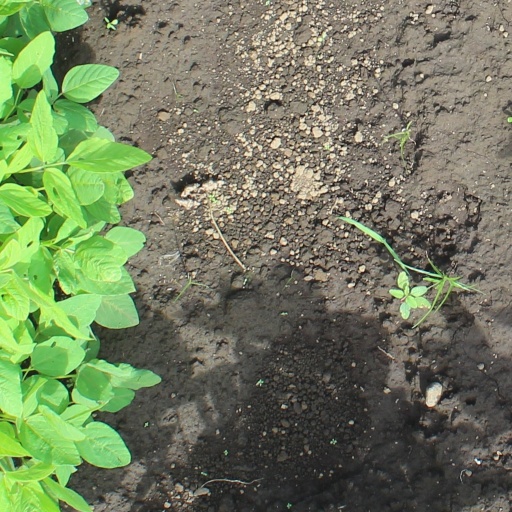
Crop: soybean